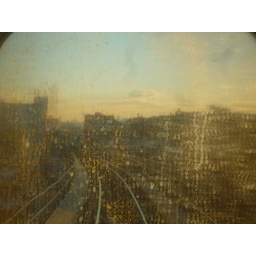
View out the dirty back windows of a 4 train in The Bronx.